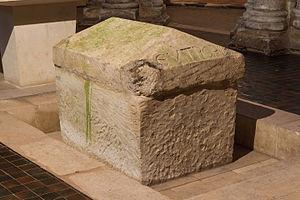
Sarcophage de Saint Eutrope de Saintes, évêque et martyr du IIIème siècle. Crypte romane de la basilique Saint-Eutrope, Saintes, Charente-Maritime.
Saint Eutrope fut le premier évêque de Saintes. Il a sans doute vécu vers le IIIᵉ siècle ou IVᵉ siècle de l'ère chrétienne.
Le diocèse de Saintes est un ancien diocèse de l'Église catholique en France, maintenant incorporé au diocèse de La Rochelle et Saintes.
La basilique Saint-Eutrope est un des principaux sanctuaires catholiques de la ville de Saintes, dans le département français de la Charente-Maritime et le diocèse de La Rochelle et Saintes. Le 11 mai 1886, un bref apostolique du pape Léon XIII érige l'église en basilique mineure.